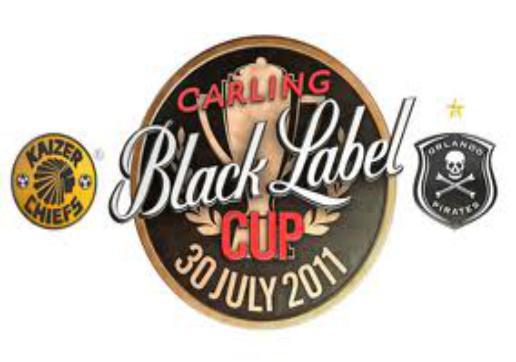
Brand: Carling Black Label
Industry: Food